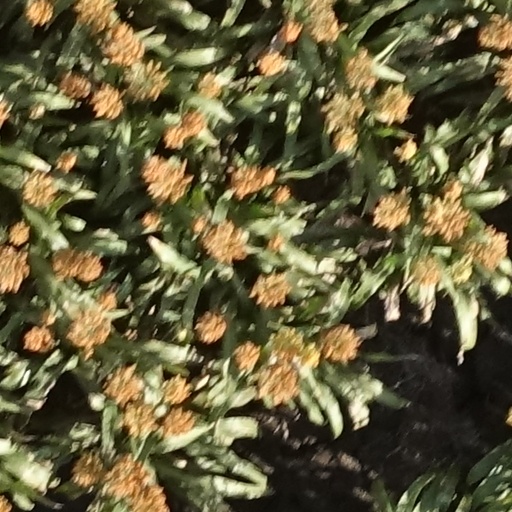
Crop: sorghum